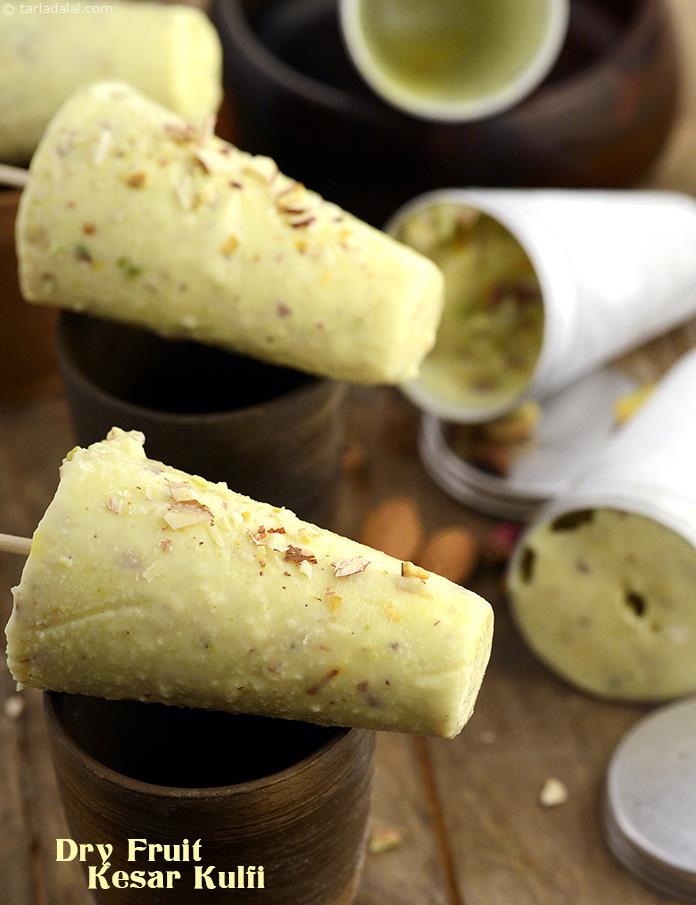
Dish: kulfi